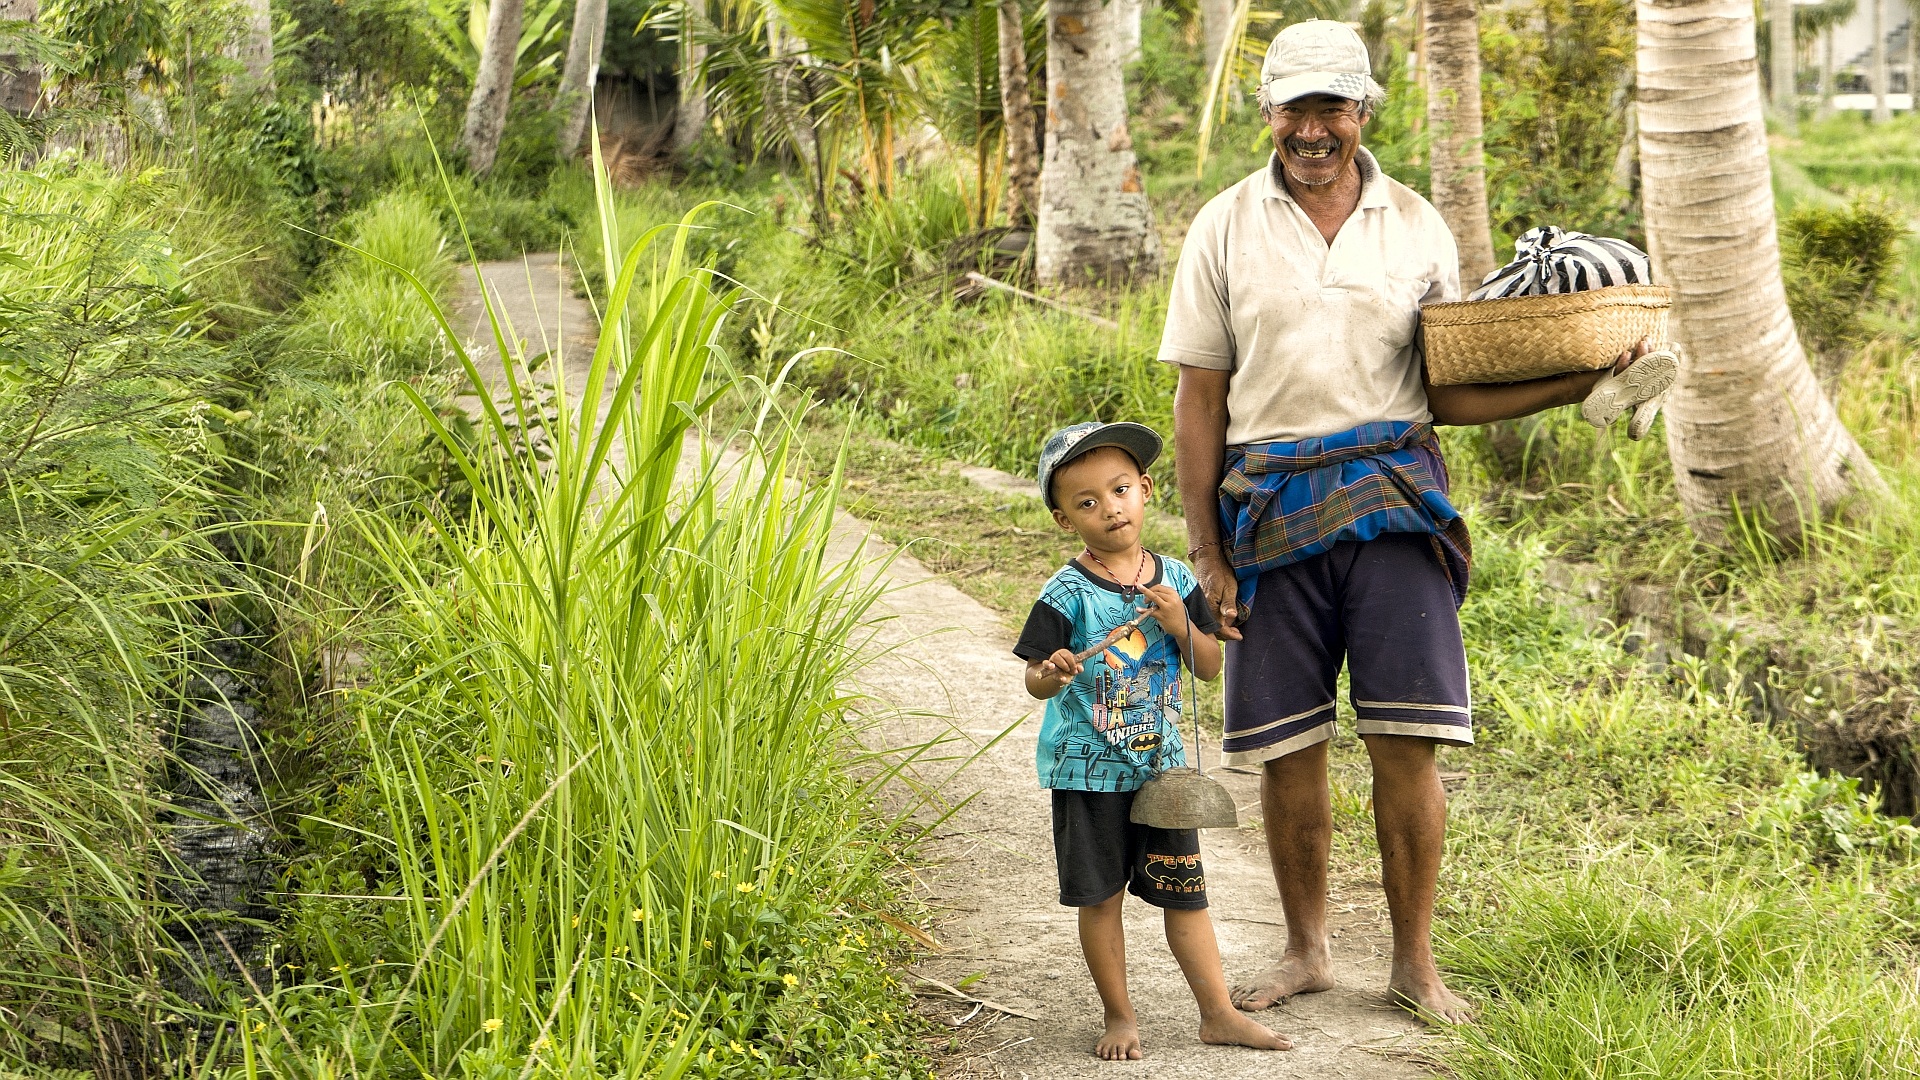
walking, people, boy, father, child, human, laugh, family, tradition, friendly, bali